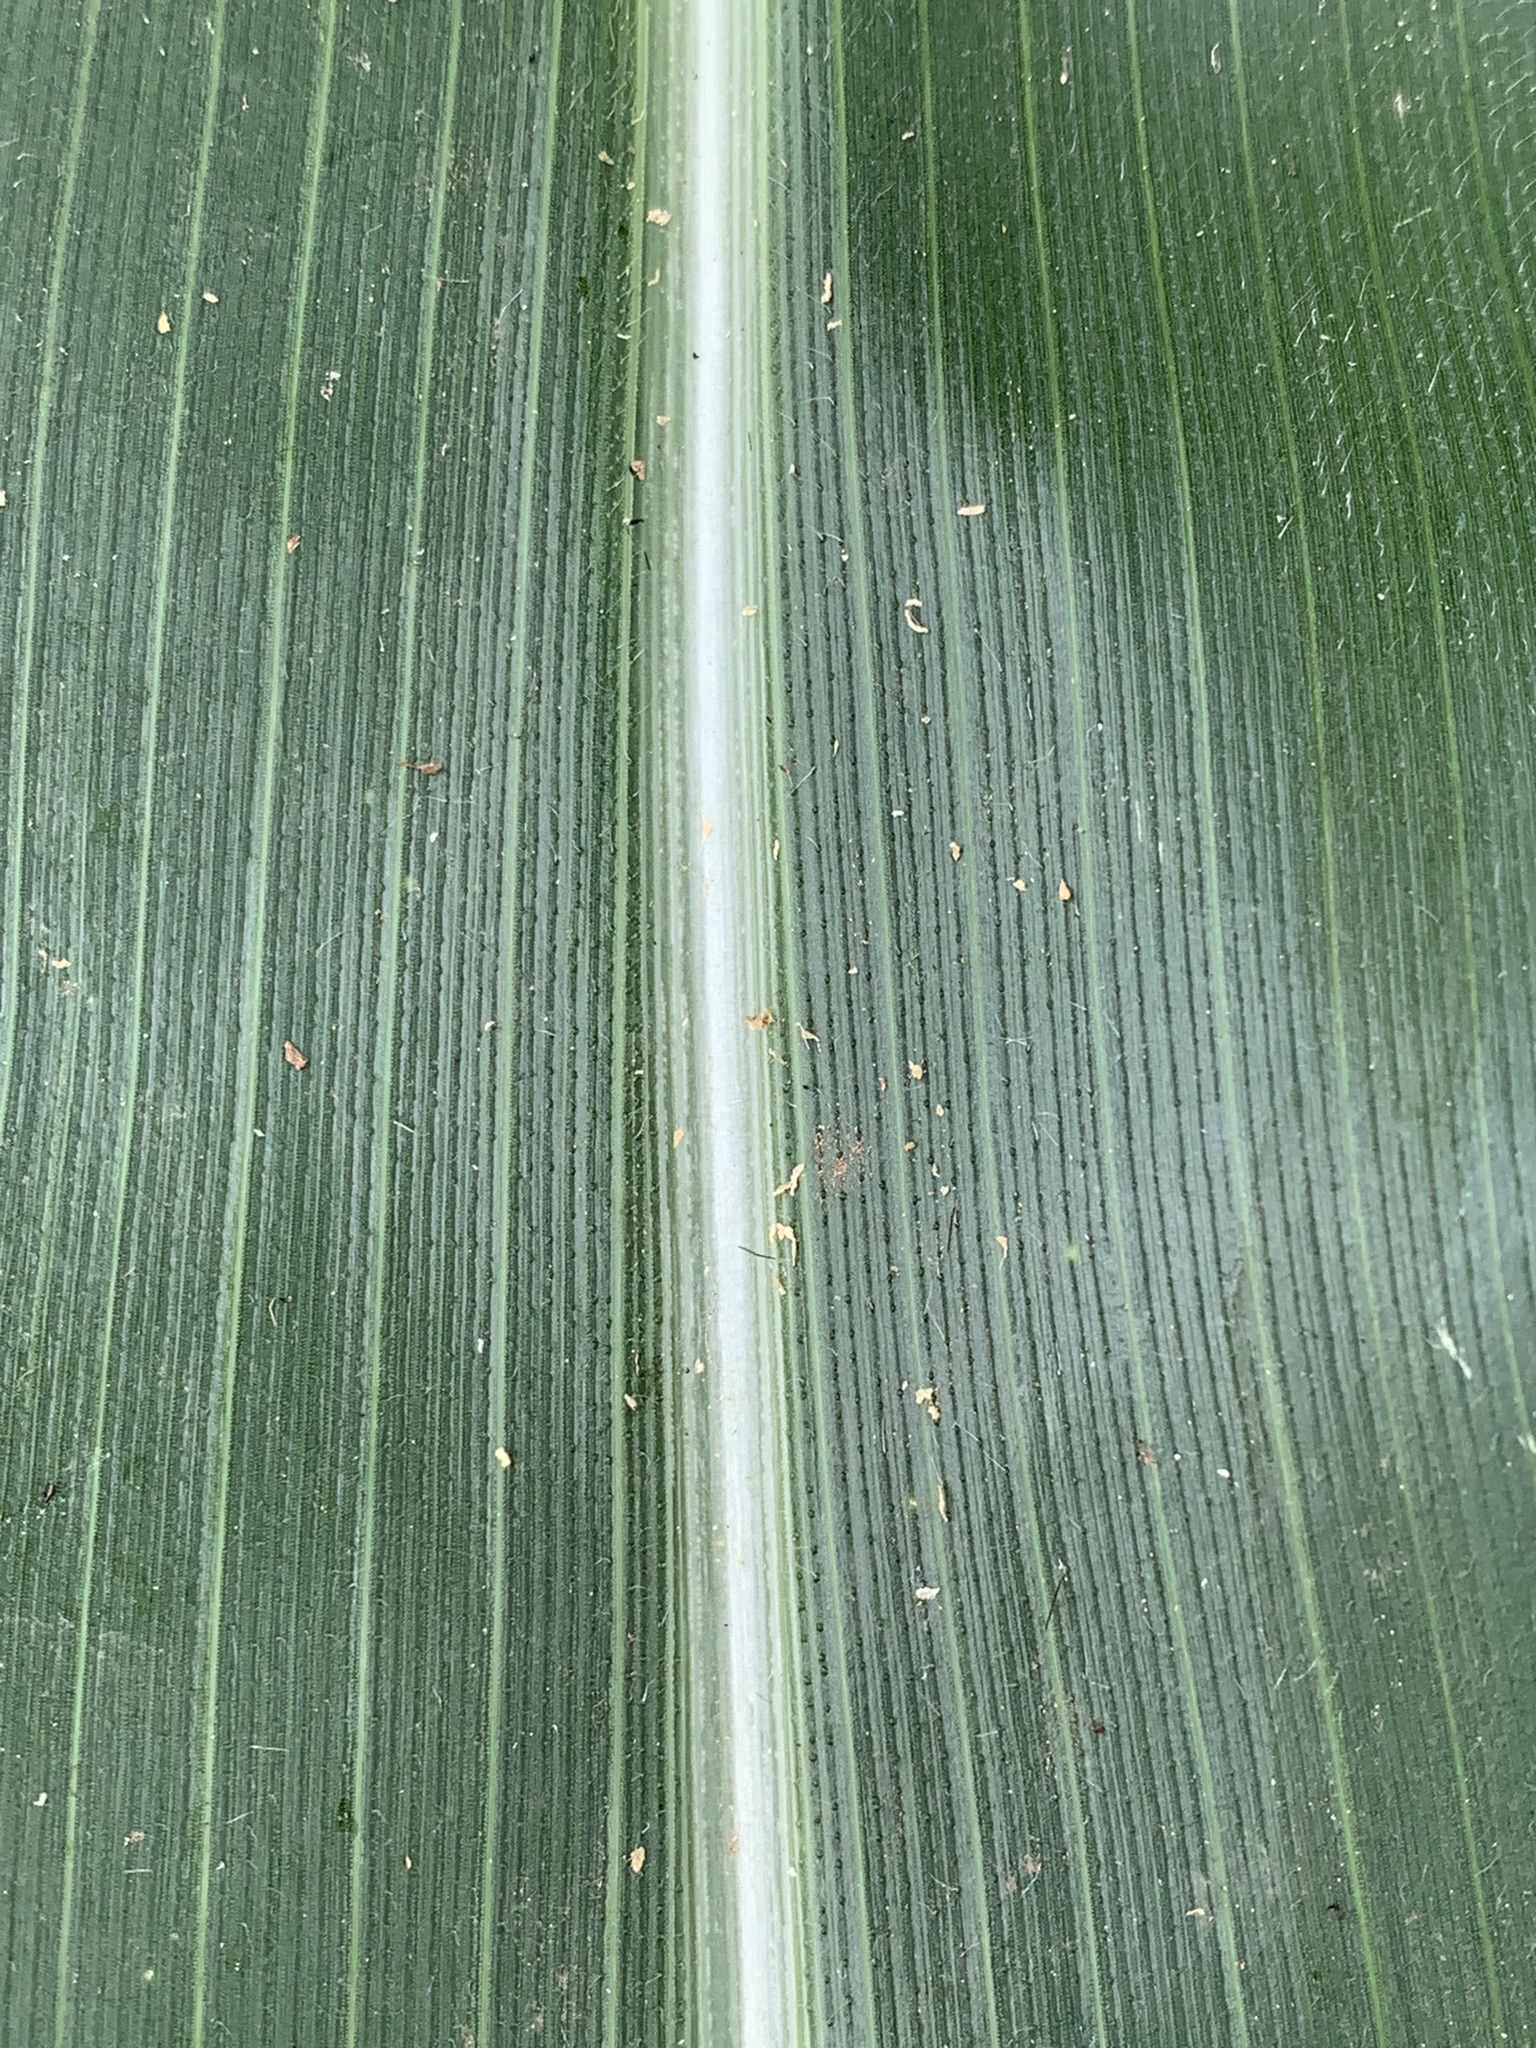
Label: Healthy